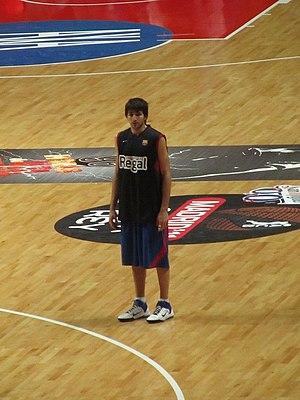
Ricky Rubio lors de la coupe du roi 2011
Ricard Rubio Vives, plus connu sous le nom de Ricky Rubio, est un joueur professionnel espagnol de basket-ball né le 21 octobre 1990 à El Masnou, près de Barcelone. À 14 ans et 11 mois, Rubio est le plus jeune joueur à entrer en jeu dans l'histoire de la Liga ACB.